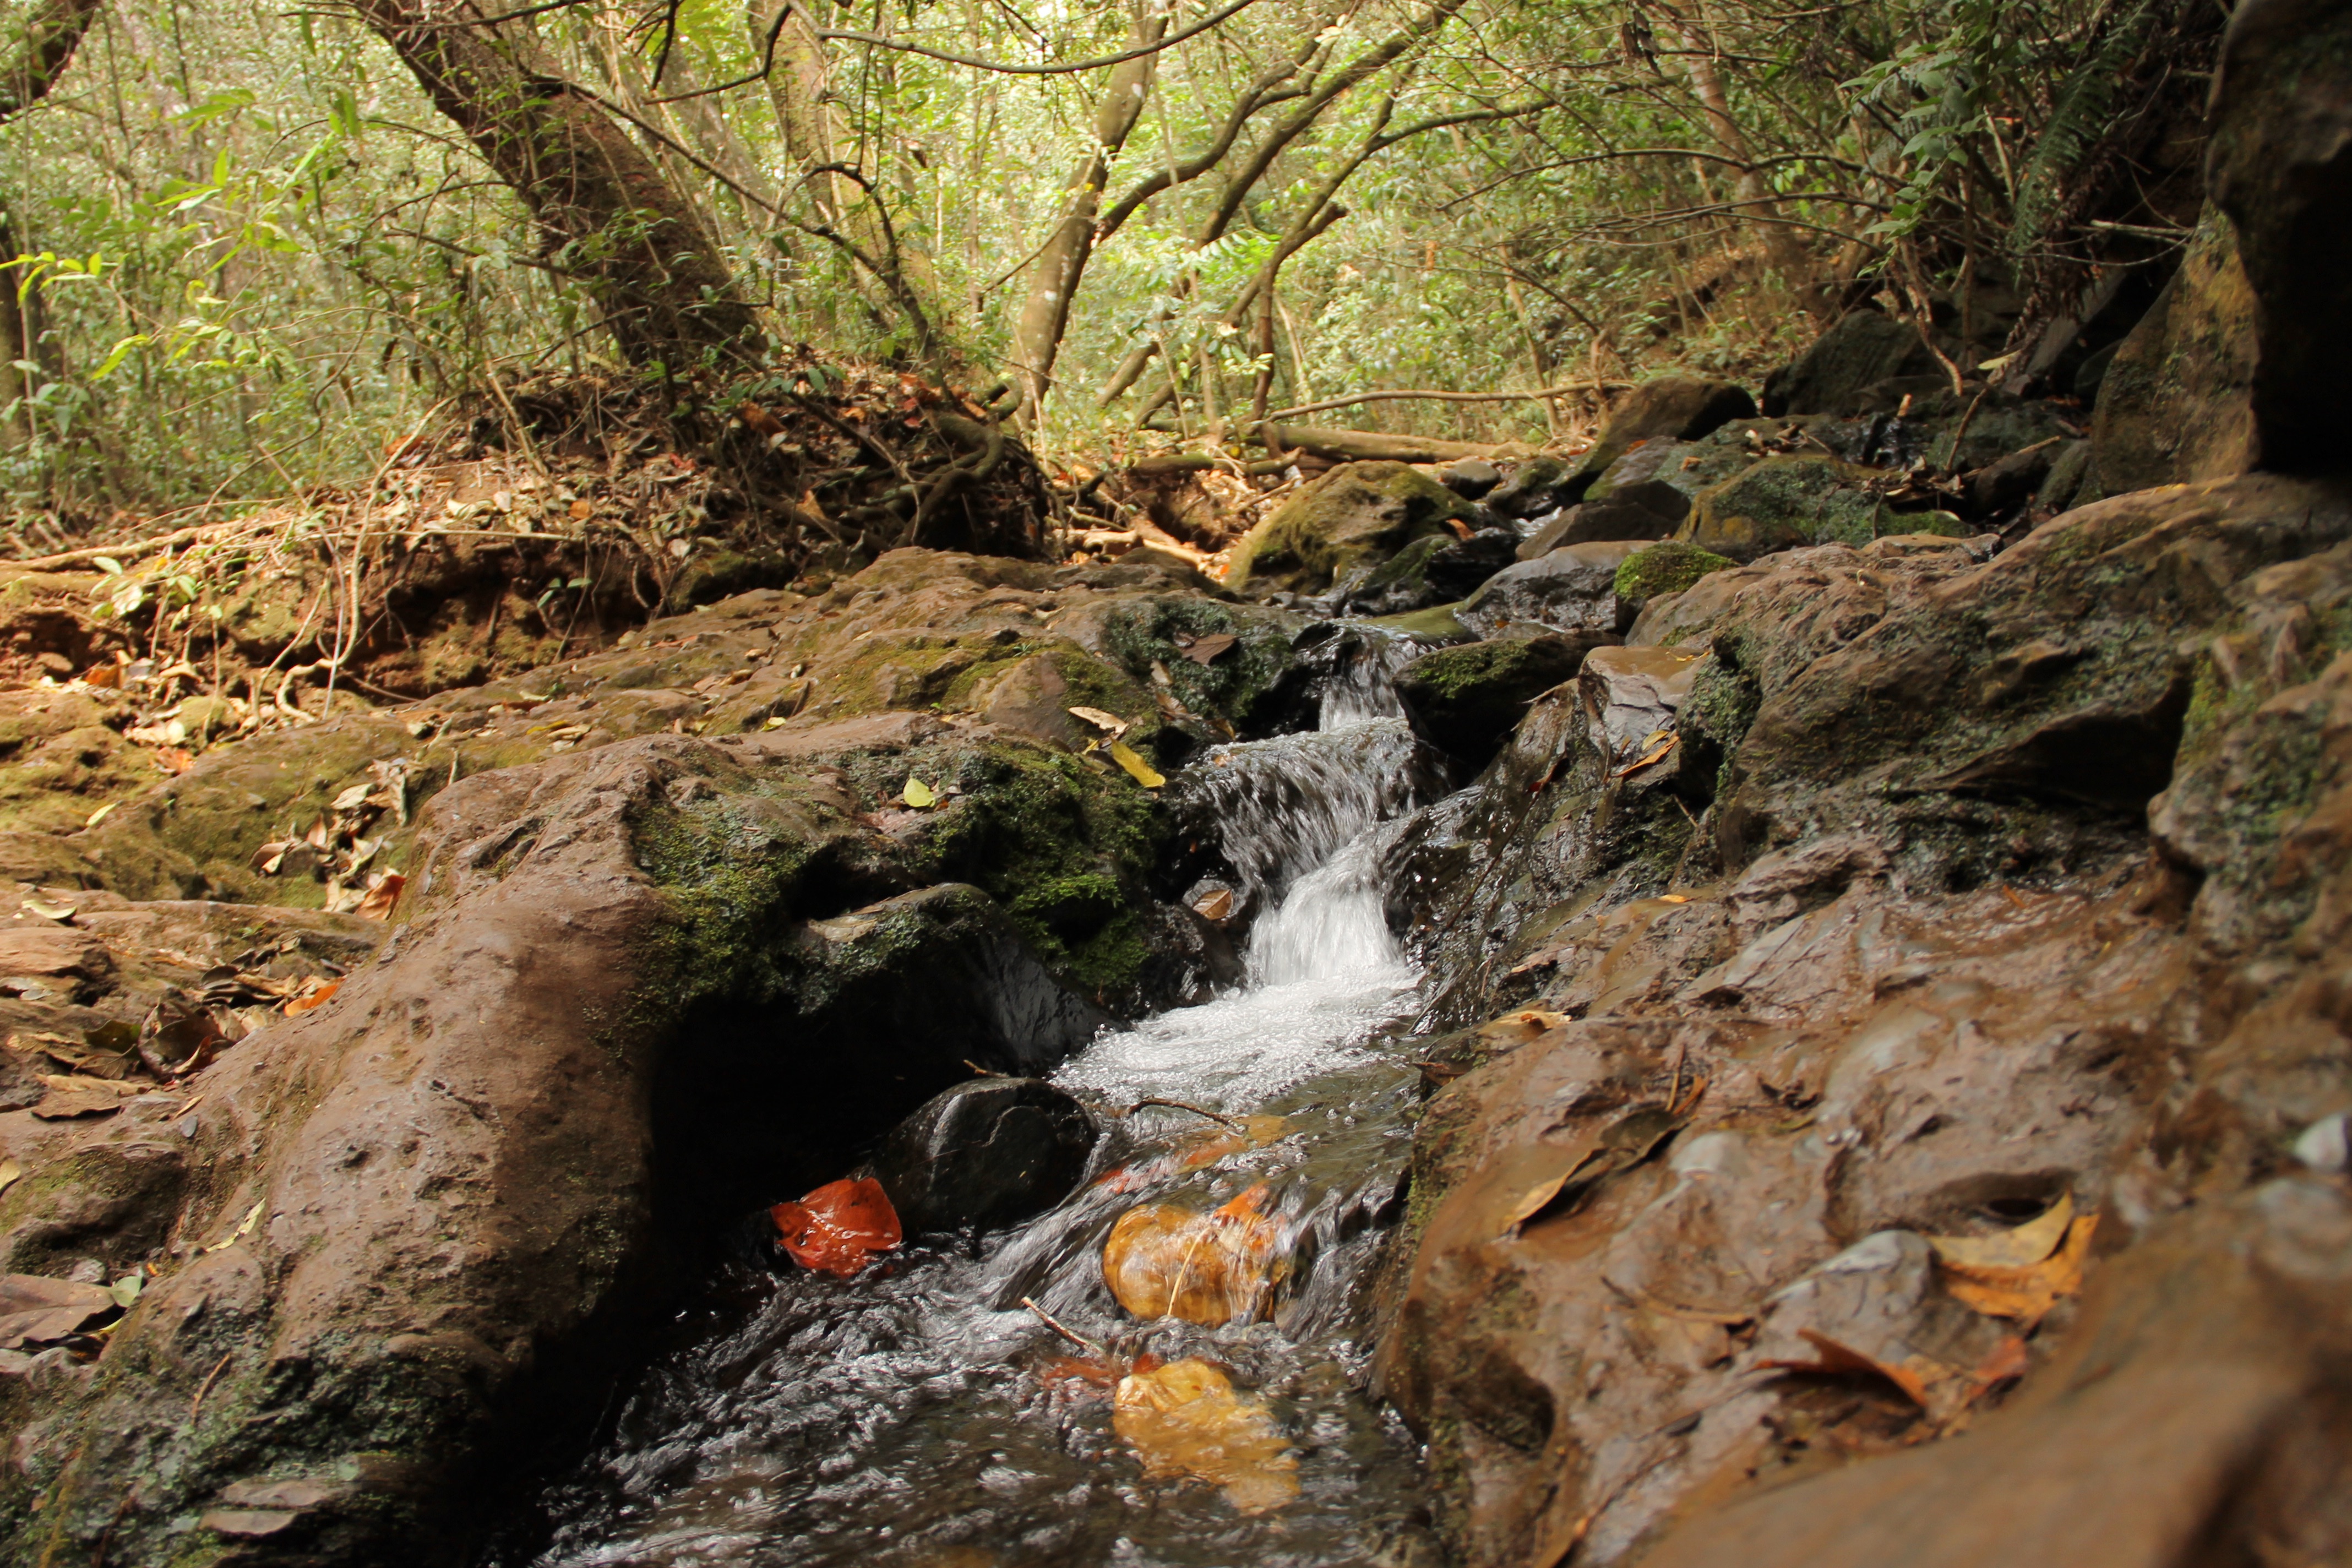
forest, rock, waterfall, wilderness, trail, adventure, river, formation, stream, jungle, autumn, rapid, geology, rainforest, ravine, woodland, water feature, geological phenomenon